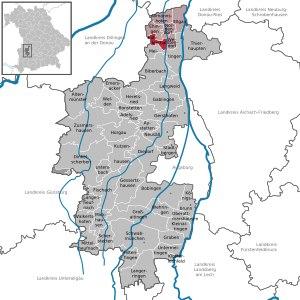
Kühlenthal est une commune allemande de Bavière située dans l'arrondissement d'Augsbourg et le district de Souabe.